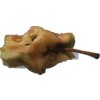
Label: apples